Bryson Goodwin

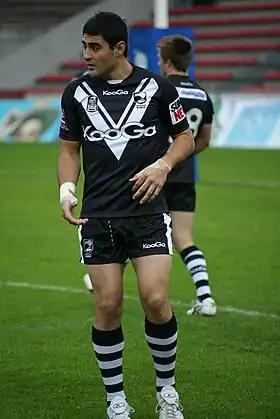
Goodwin playing for the Kiwis in 2009

In round 6 of the 2020 NRL season, Goodwin made his first start for Cronulla and scored the winning try as the club defeated Canterbury 20–18 at Bankwest Stadium.